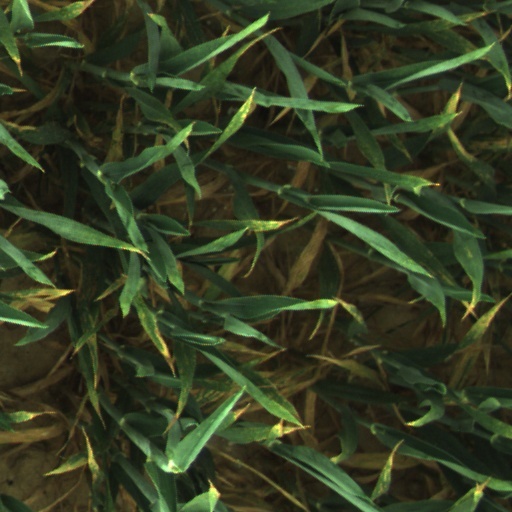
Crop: wheat